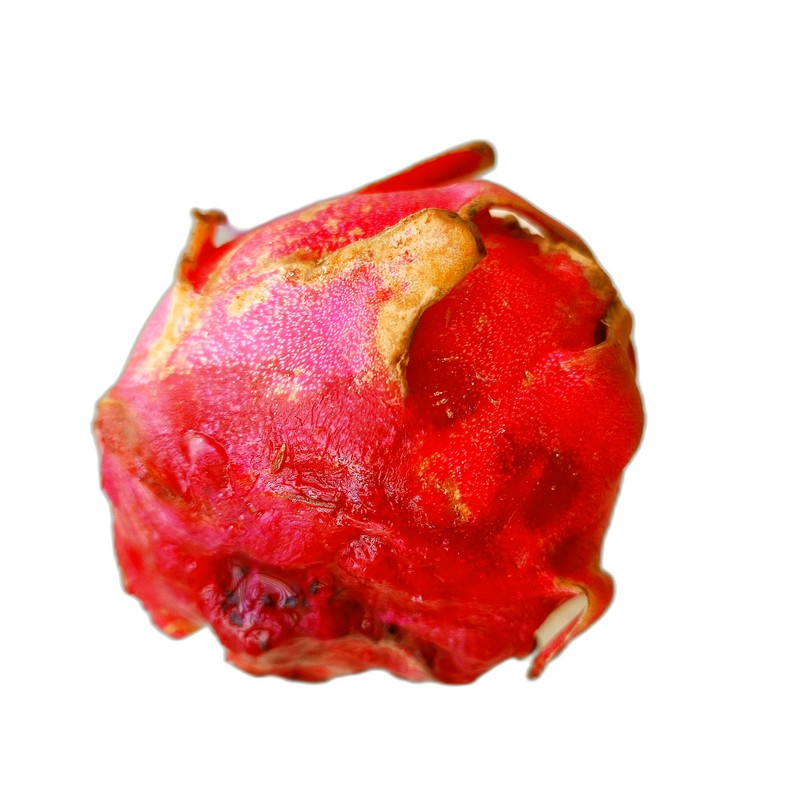
Label: Defect Dragon Fruit